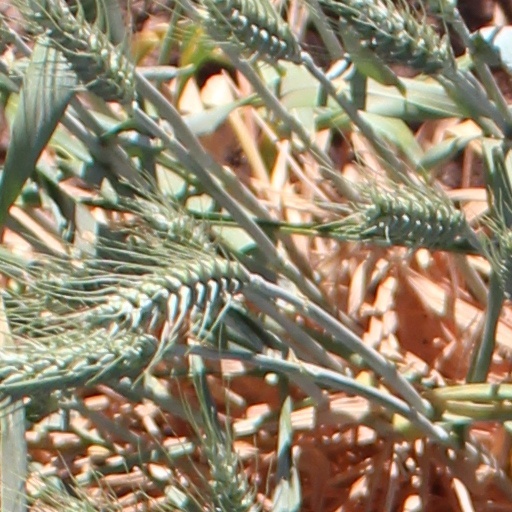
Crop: wheat